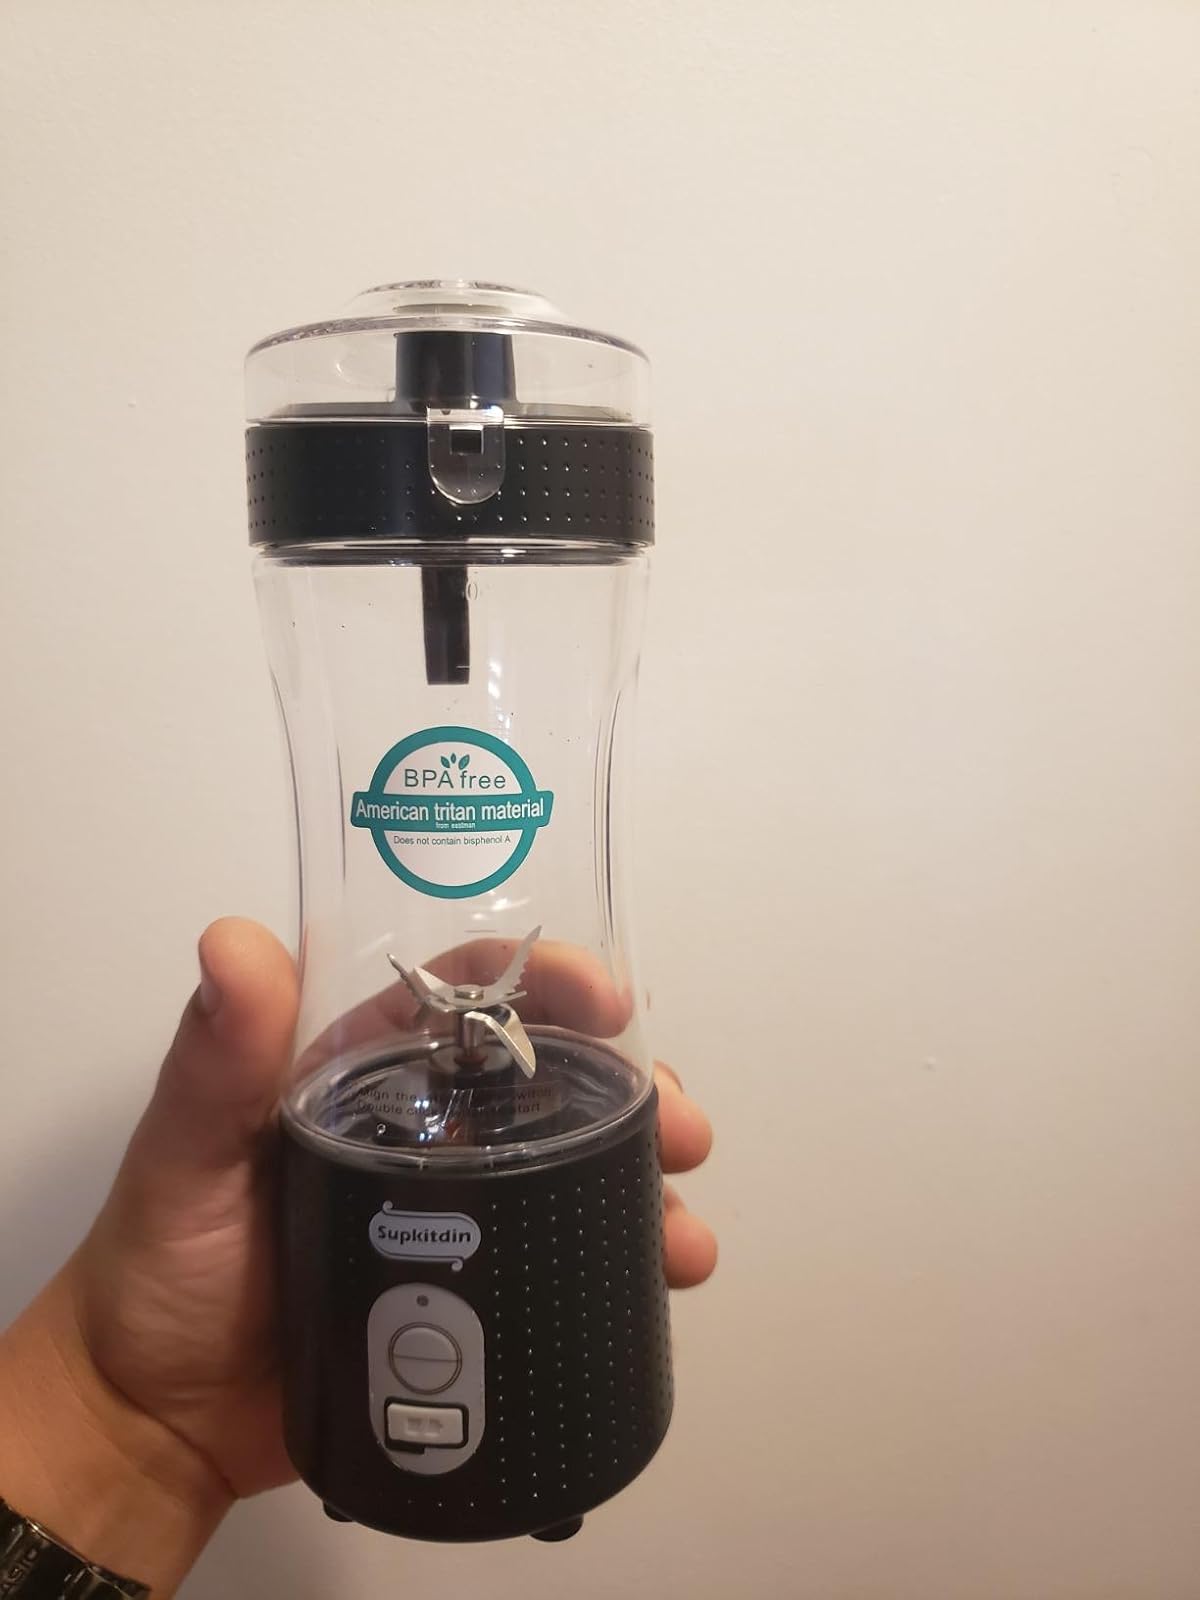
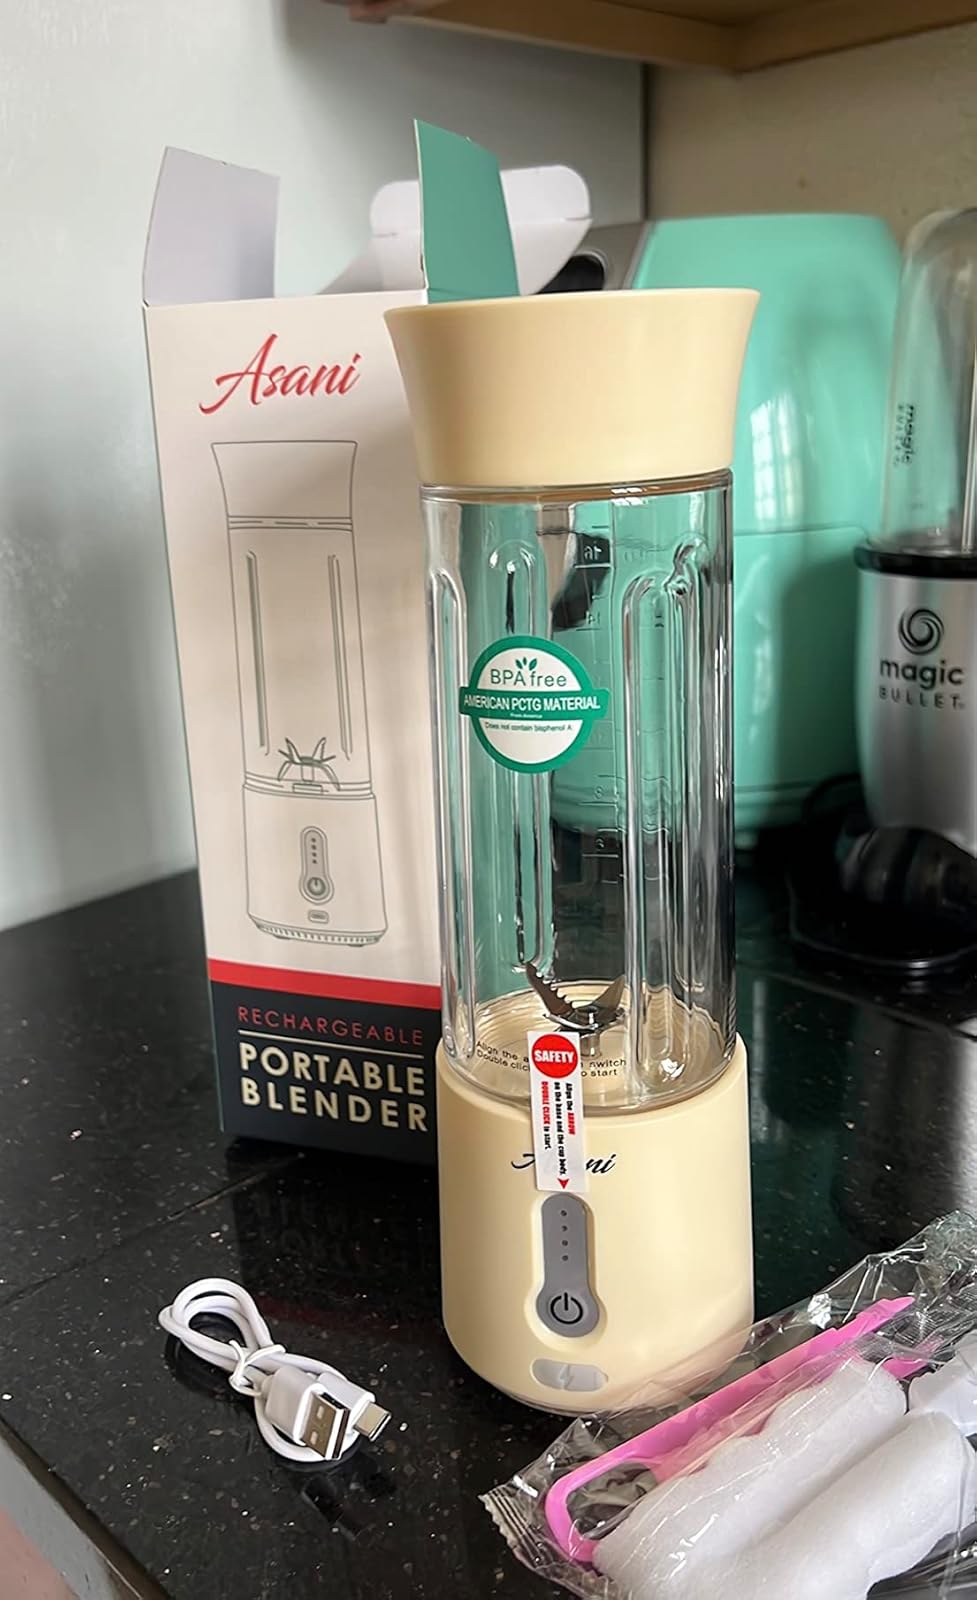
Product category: items_blender
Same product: no